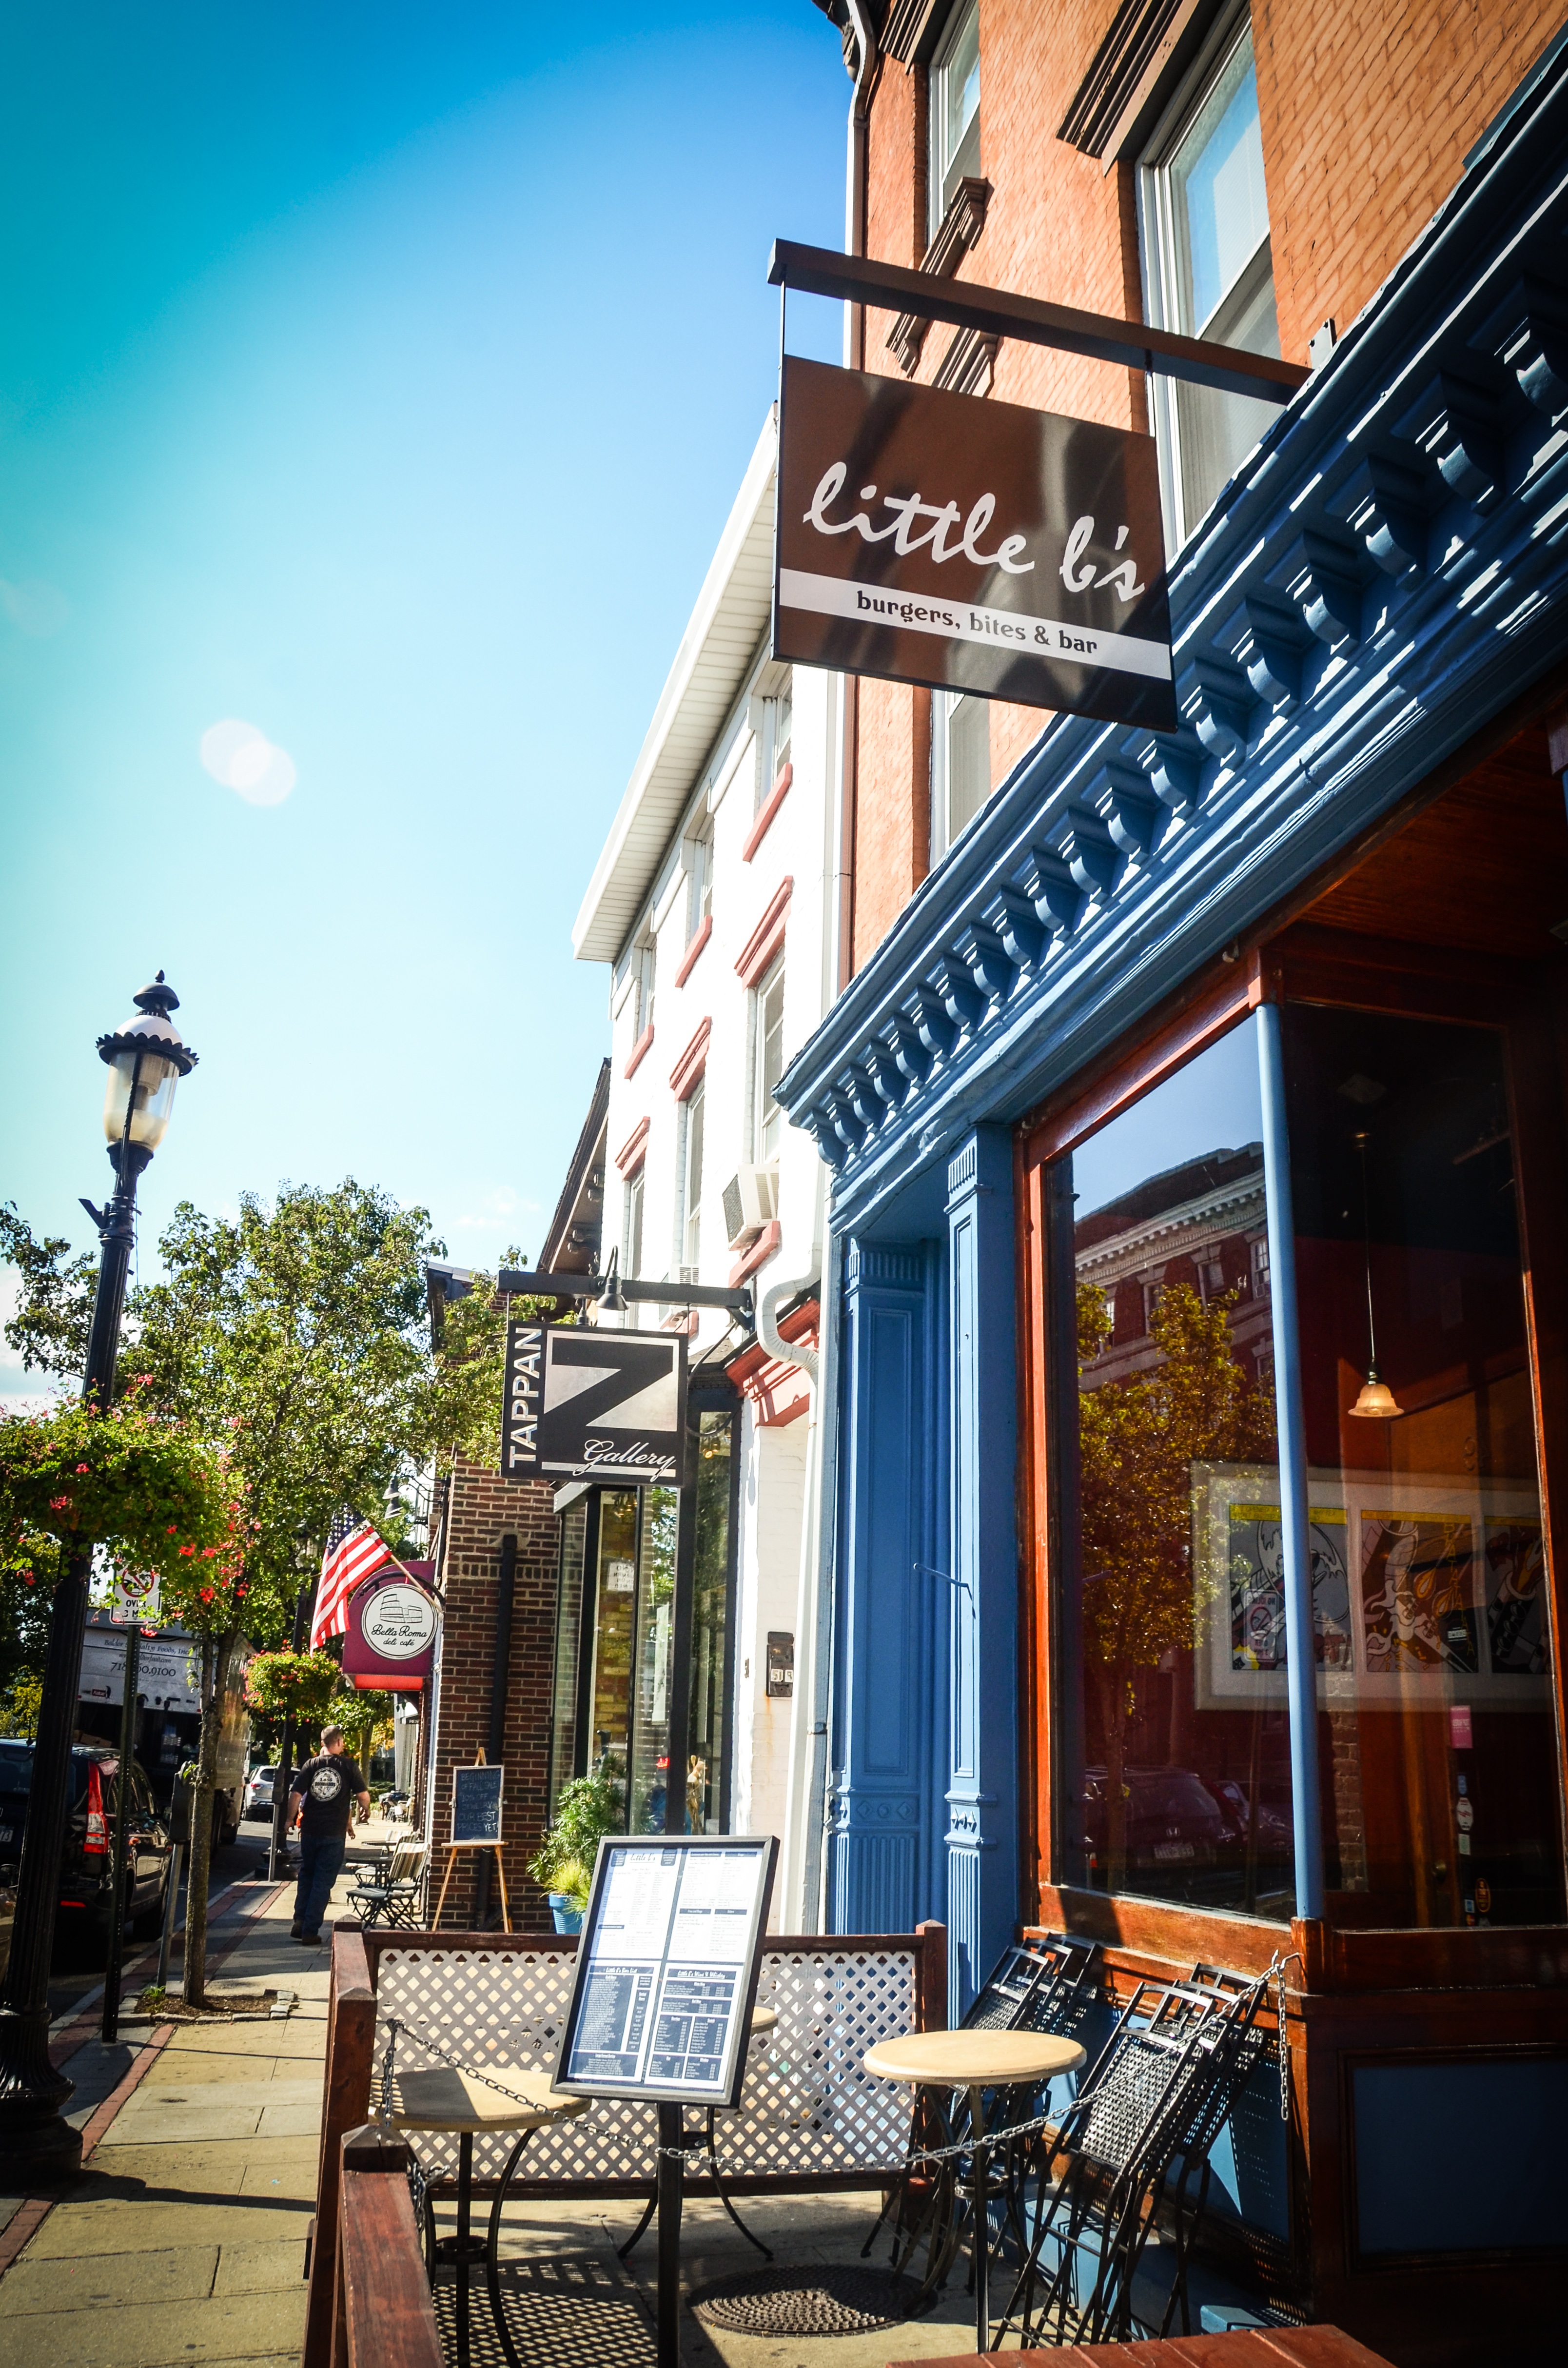
table, outdoor, cafe, coffee, road, street, town, restaurant, downtown, summer, vacation, travel, relax, dining, neighbourhood, urban area, outdoor cafe